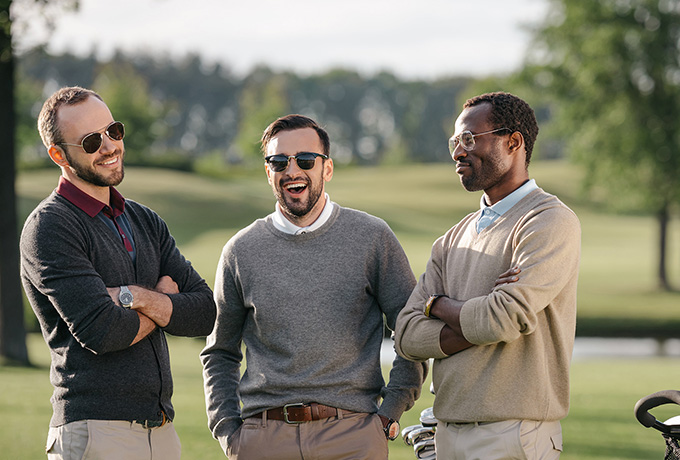
Gender: men